Paul Fagot

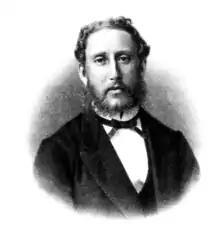

Jacques Sébastien François Léonce Marie Paul Fagot (1842, Villefranche-de-Lauragais –1908) was a French malacologist who often published under the name Paul Fagot.